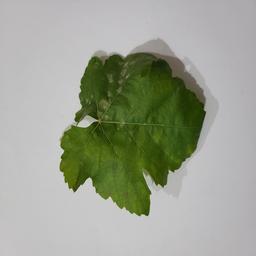
Label: Powdery Mildew